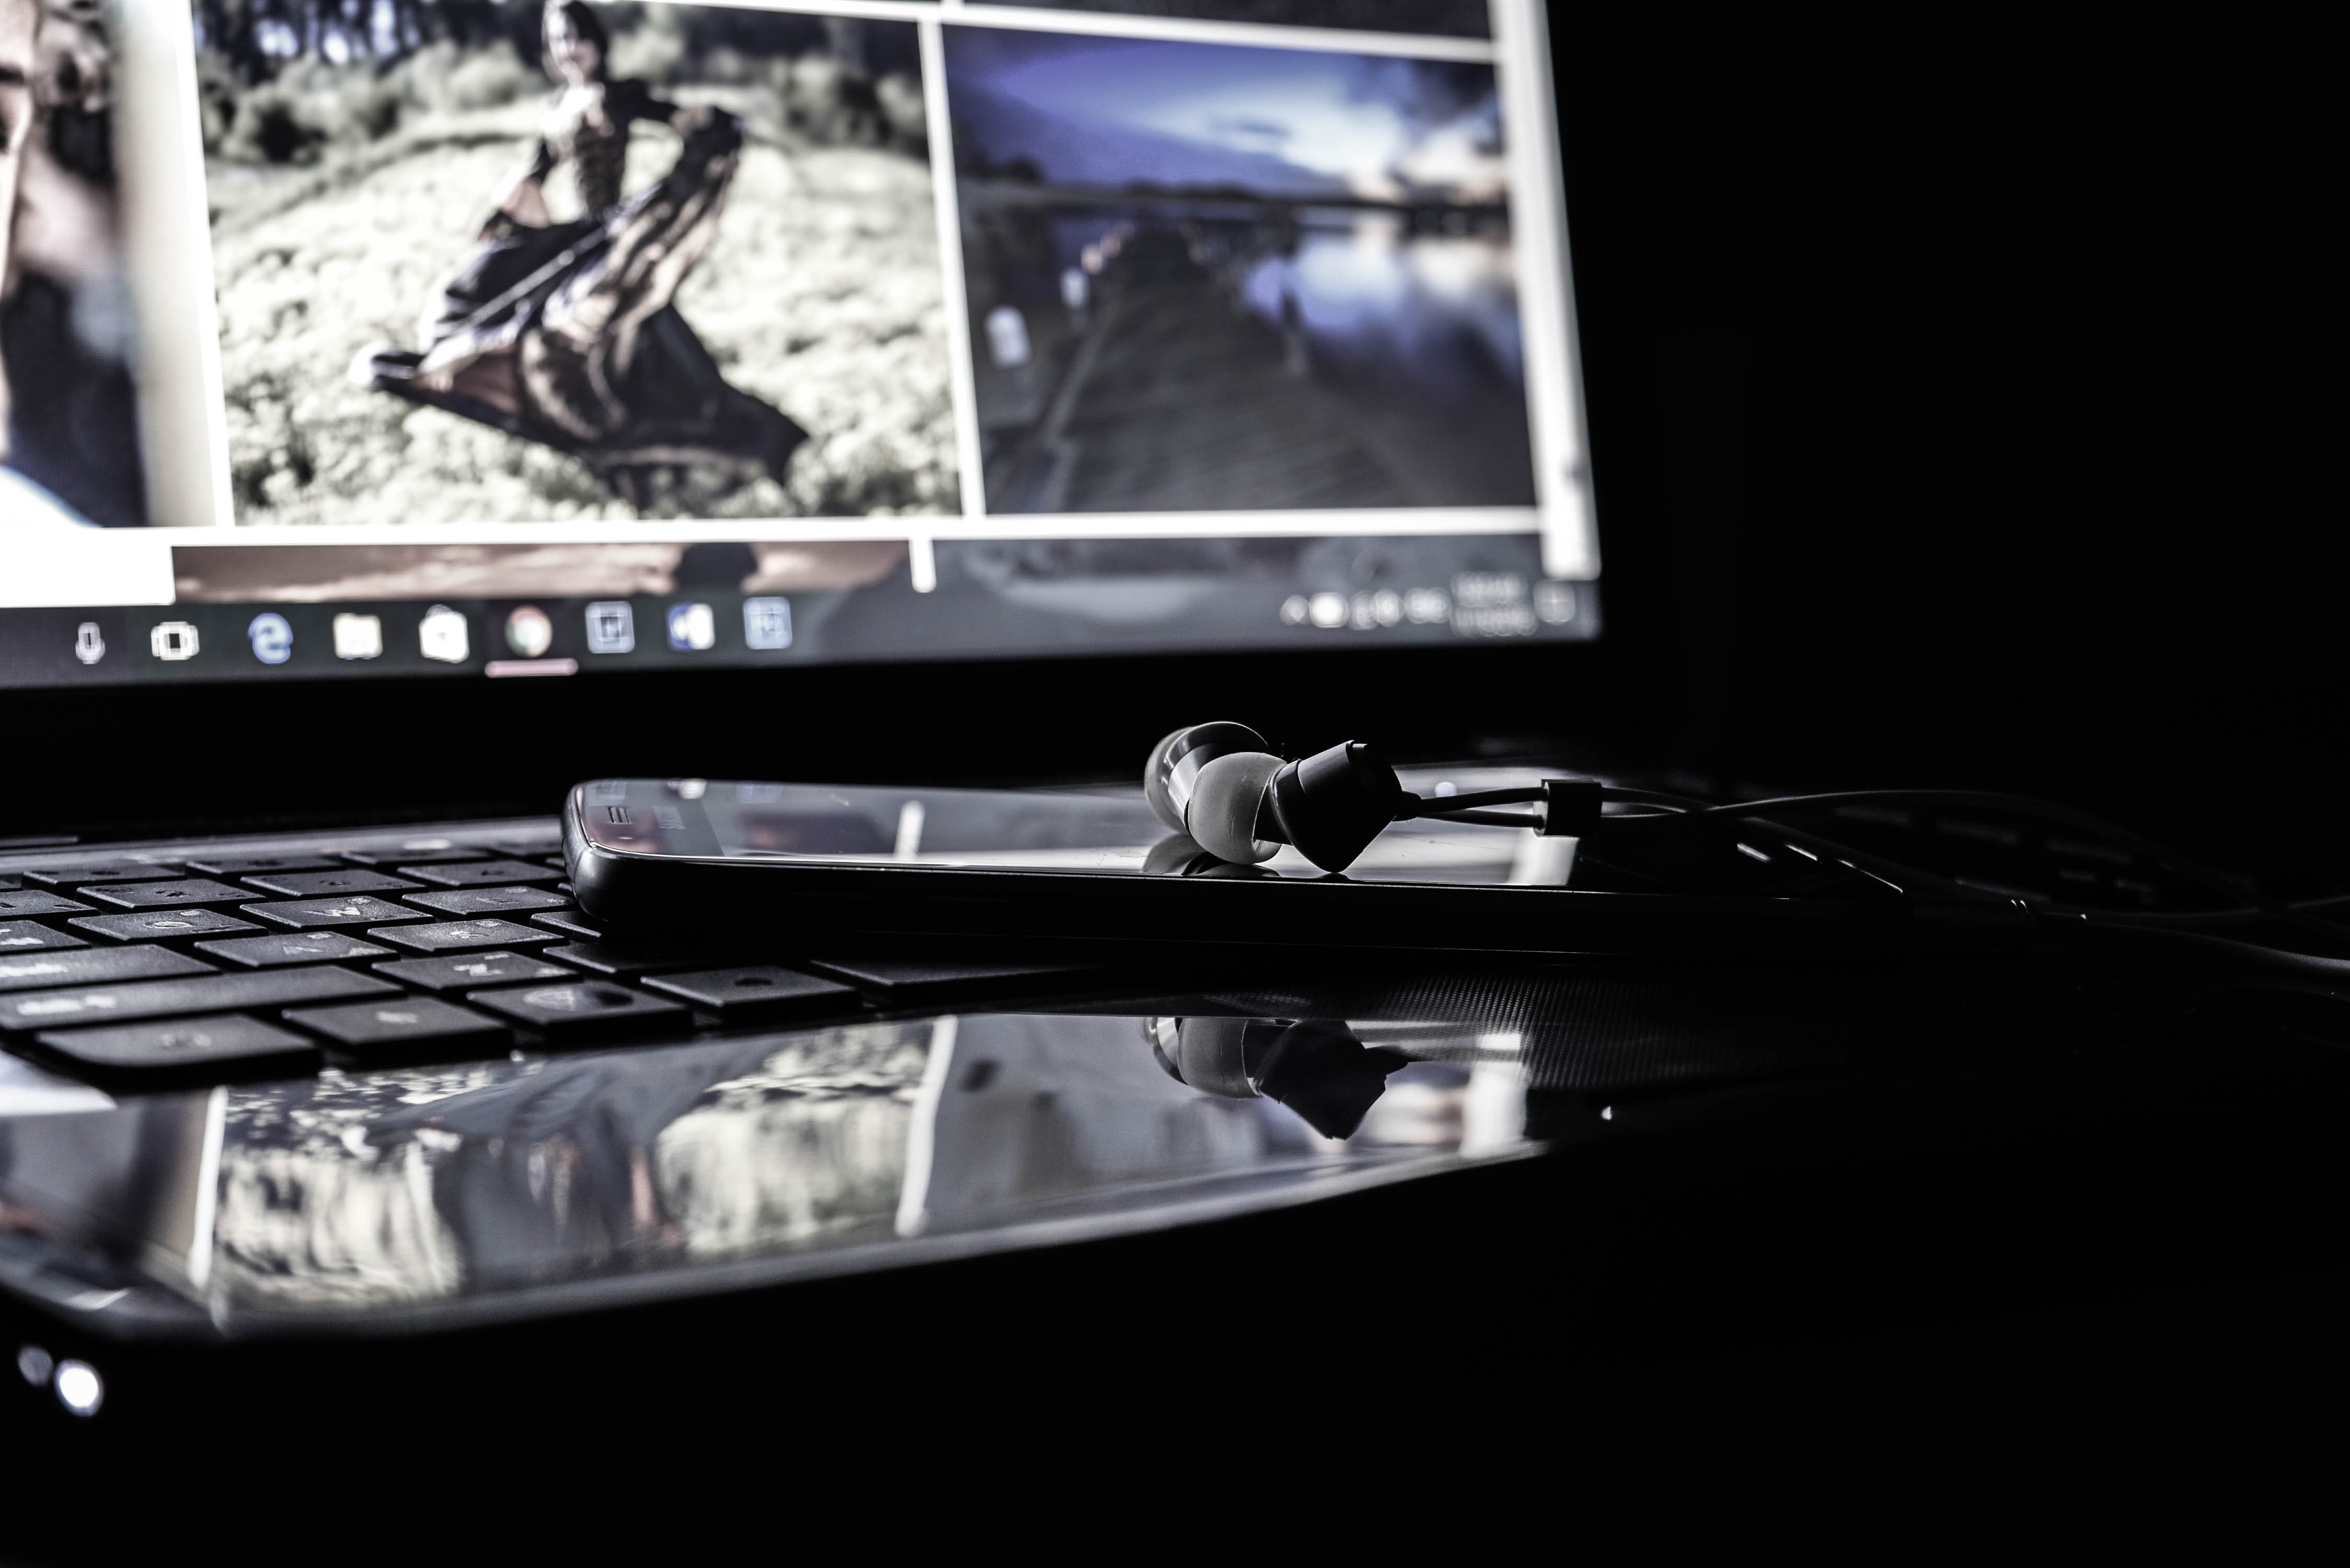
laptop, computer, smartphone, screen, black and white, keyboard, technology, internet, reflection, vehicle, equipment, bumper, monitor, earphone, indoors, electronics, display, glasses, automotive exterior